Evanston Art Center

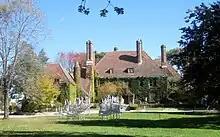
The Harley Clarke Mansion was the home of the Evanston Art Center from 1966 to 2015.

The Evanston Art Center was founded in October, 1929. It was officially incorporated as a non-profit organization in 1942.